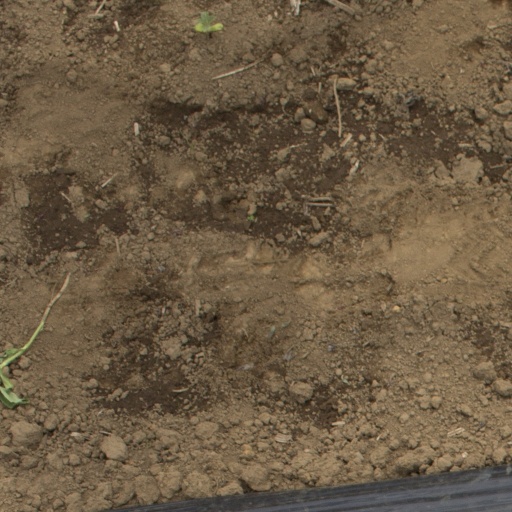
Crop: Jerusalem artichoke